Castra of Târsa

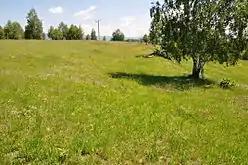
View of the southern vallum

The castra of Târsa was a temporary fort erected by the Romans during the Trajan's Dacian Wars (101–102 AD, 105–106 AD).